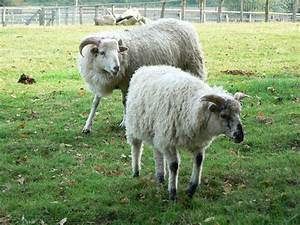
Label: sheep